Rachael Worby

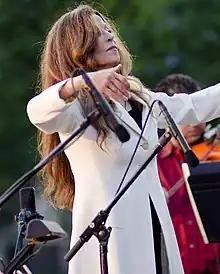
Worby conducting the MUSE/IQUE Orchestra at a 2012 summer event at California Institute of Technology

Rachael Worby is an American conductor who currently serves as the Artistic Director, Conductor and Founder of MUSE/IQUE.